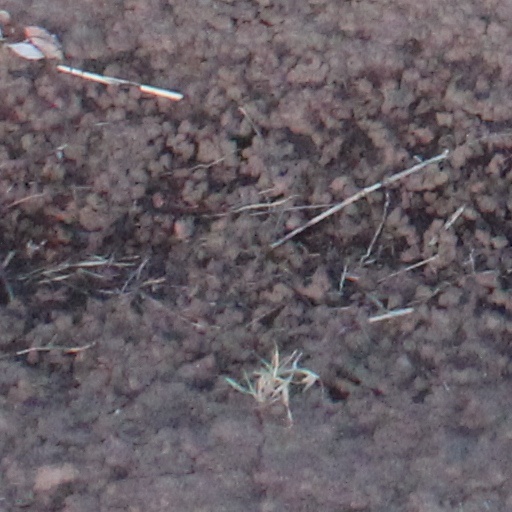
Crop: wheat